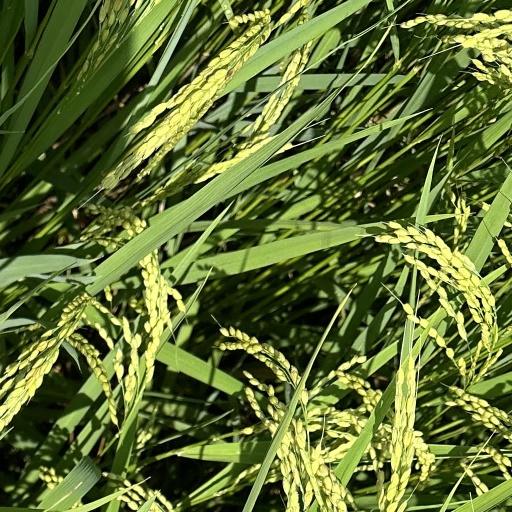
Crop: rice